Lap-Chee Tsui

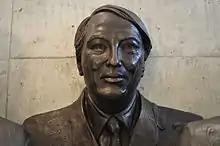
Bust of Tsui Lap-Chee at the Donnelly Centre, University of Toronto

Tsui has received numerous awards and honours for his outstanding work over the years. His honours include the titles of Distinguished Scientist of the Medical Research Council of Canada, Fellow of the Royal Society of Canada, Fellow of the Royal Society of London, Fellow of Academia Sinica, Foreign Associate of the National Academy of Sciences (US), Honorary Fellow of Royal College of Physicians (UK) and Honorary Fellow of World Innovation Foundation.